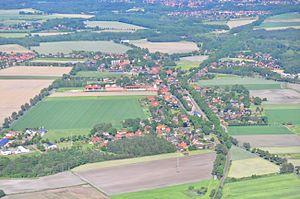
Bargstedt est une commune allemande de l'arrondissement de Stade, Land de Basse-Saxe.